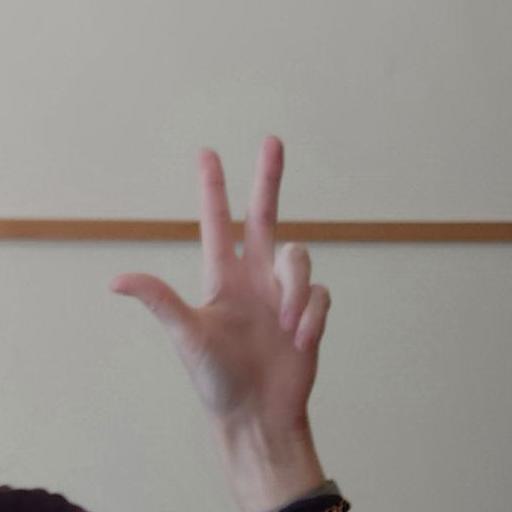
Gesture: three2